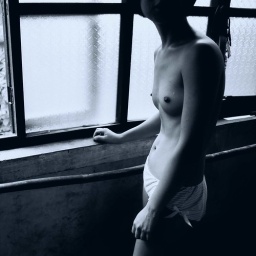
susu in black and white